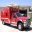
Label: ambulance